Anthony Stewart (ice hockey)

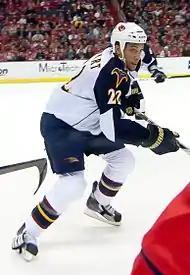
Stewart playing for the Thrashers in 2010

Stewart began the 2005–06 season in the AHL with the Rochester Americans. After four games he was called up by the Panthers, making his NHL debut on October 18, 2005, against New Jersey. During the game, he recorded his first NHL career point, an assist. Two days later he recorded the first NHL goal of his career, against Washington Capitals' goaltender Olaf Kolzig. He played ten games, scoring two goals and three points, before injuring his wrist when he crashed into the boards after a check by Carolina Hurricanes' defenceman Mike Commodore. The injury required surgery and ended Stewart's season. The following year was spent mainly in the AHL, playing in 62 games and registering 13 goals and 27 points. Stewart appeared in ten games with the Panthers, registering just one assist. In the 2007–08 season he spent more time in the NHL, playing in 26 games for Florida and again only registering one assist. While in the AHL, he played against his brother Chris, then a member of the Lake Erie Monsters. It was the first time they had faced each other in an organized hockey game. Anthony scored a goal and an assist in the game, and Rochester defeated Lake Erie 3–2. He finished the season with 31 points from 54 games. In the 2008–09 NHL season, for the first time in his career, Stewart played no games in the minor leagues. He played in 59 games for the Panthers, scoring 2 goals and 7 points.